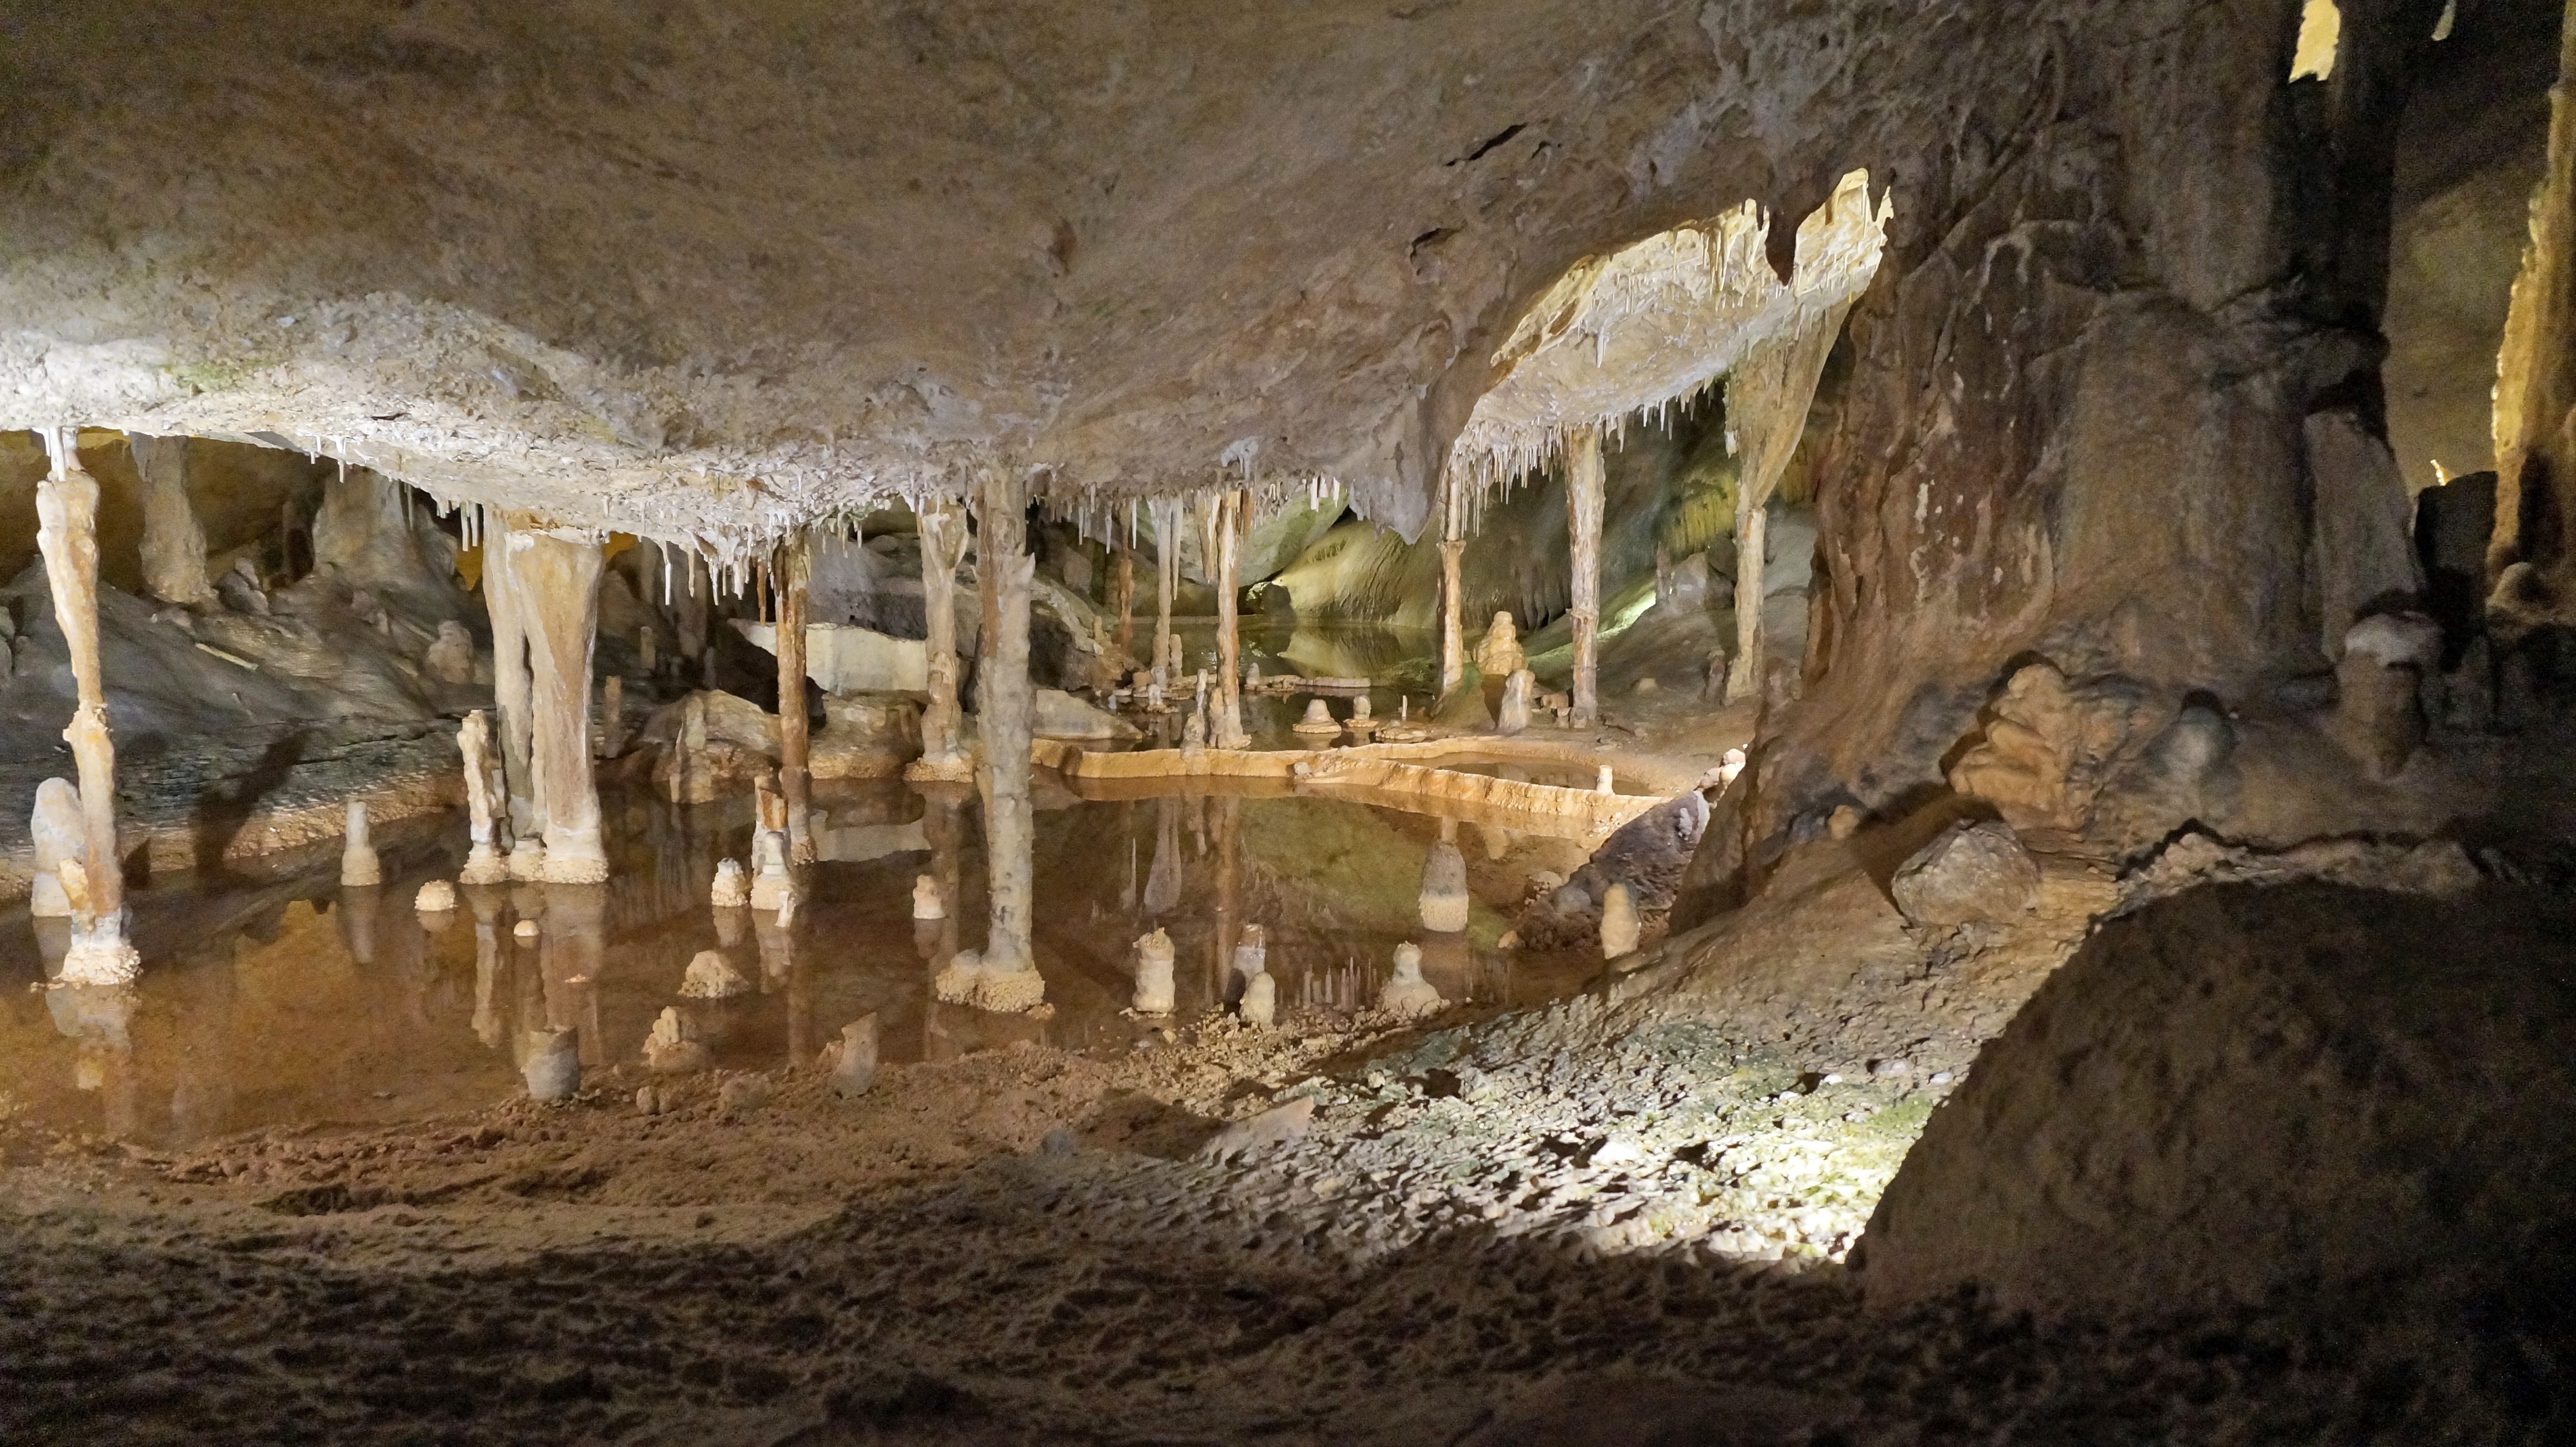
formation, underground, cave, caves, wadi, landform, ibiza, ancient history, geographical feature